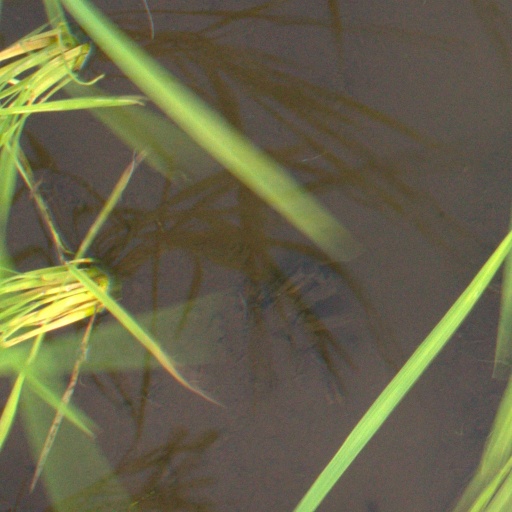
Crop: rice